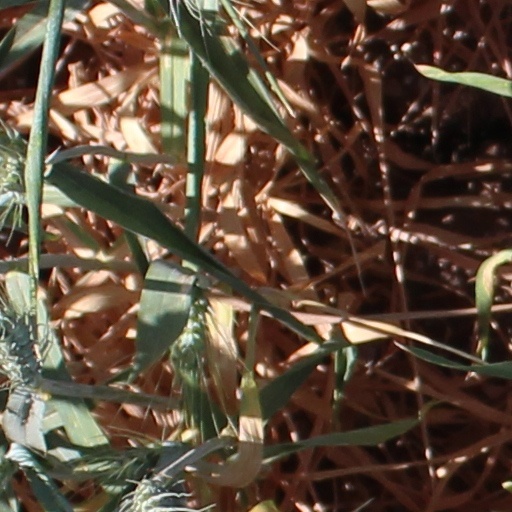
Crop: wheat